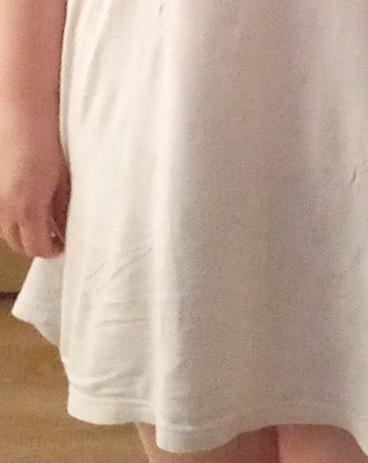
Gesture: no_gesture